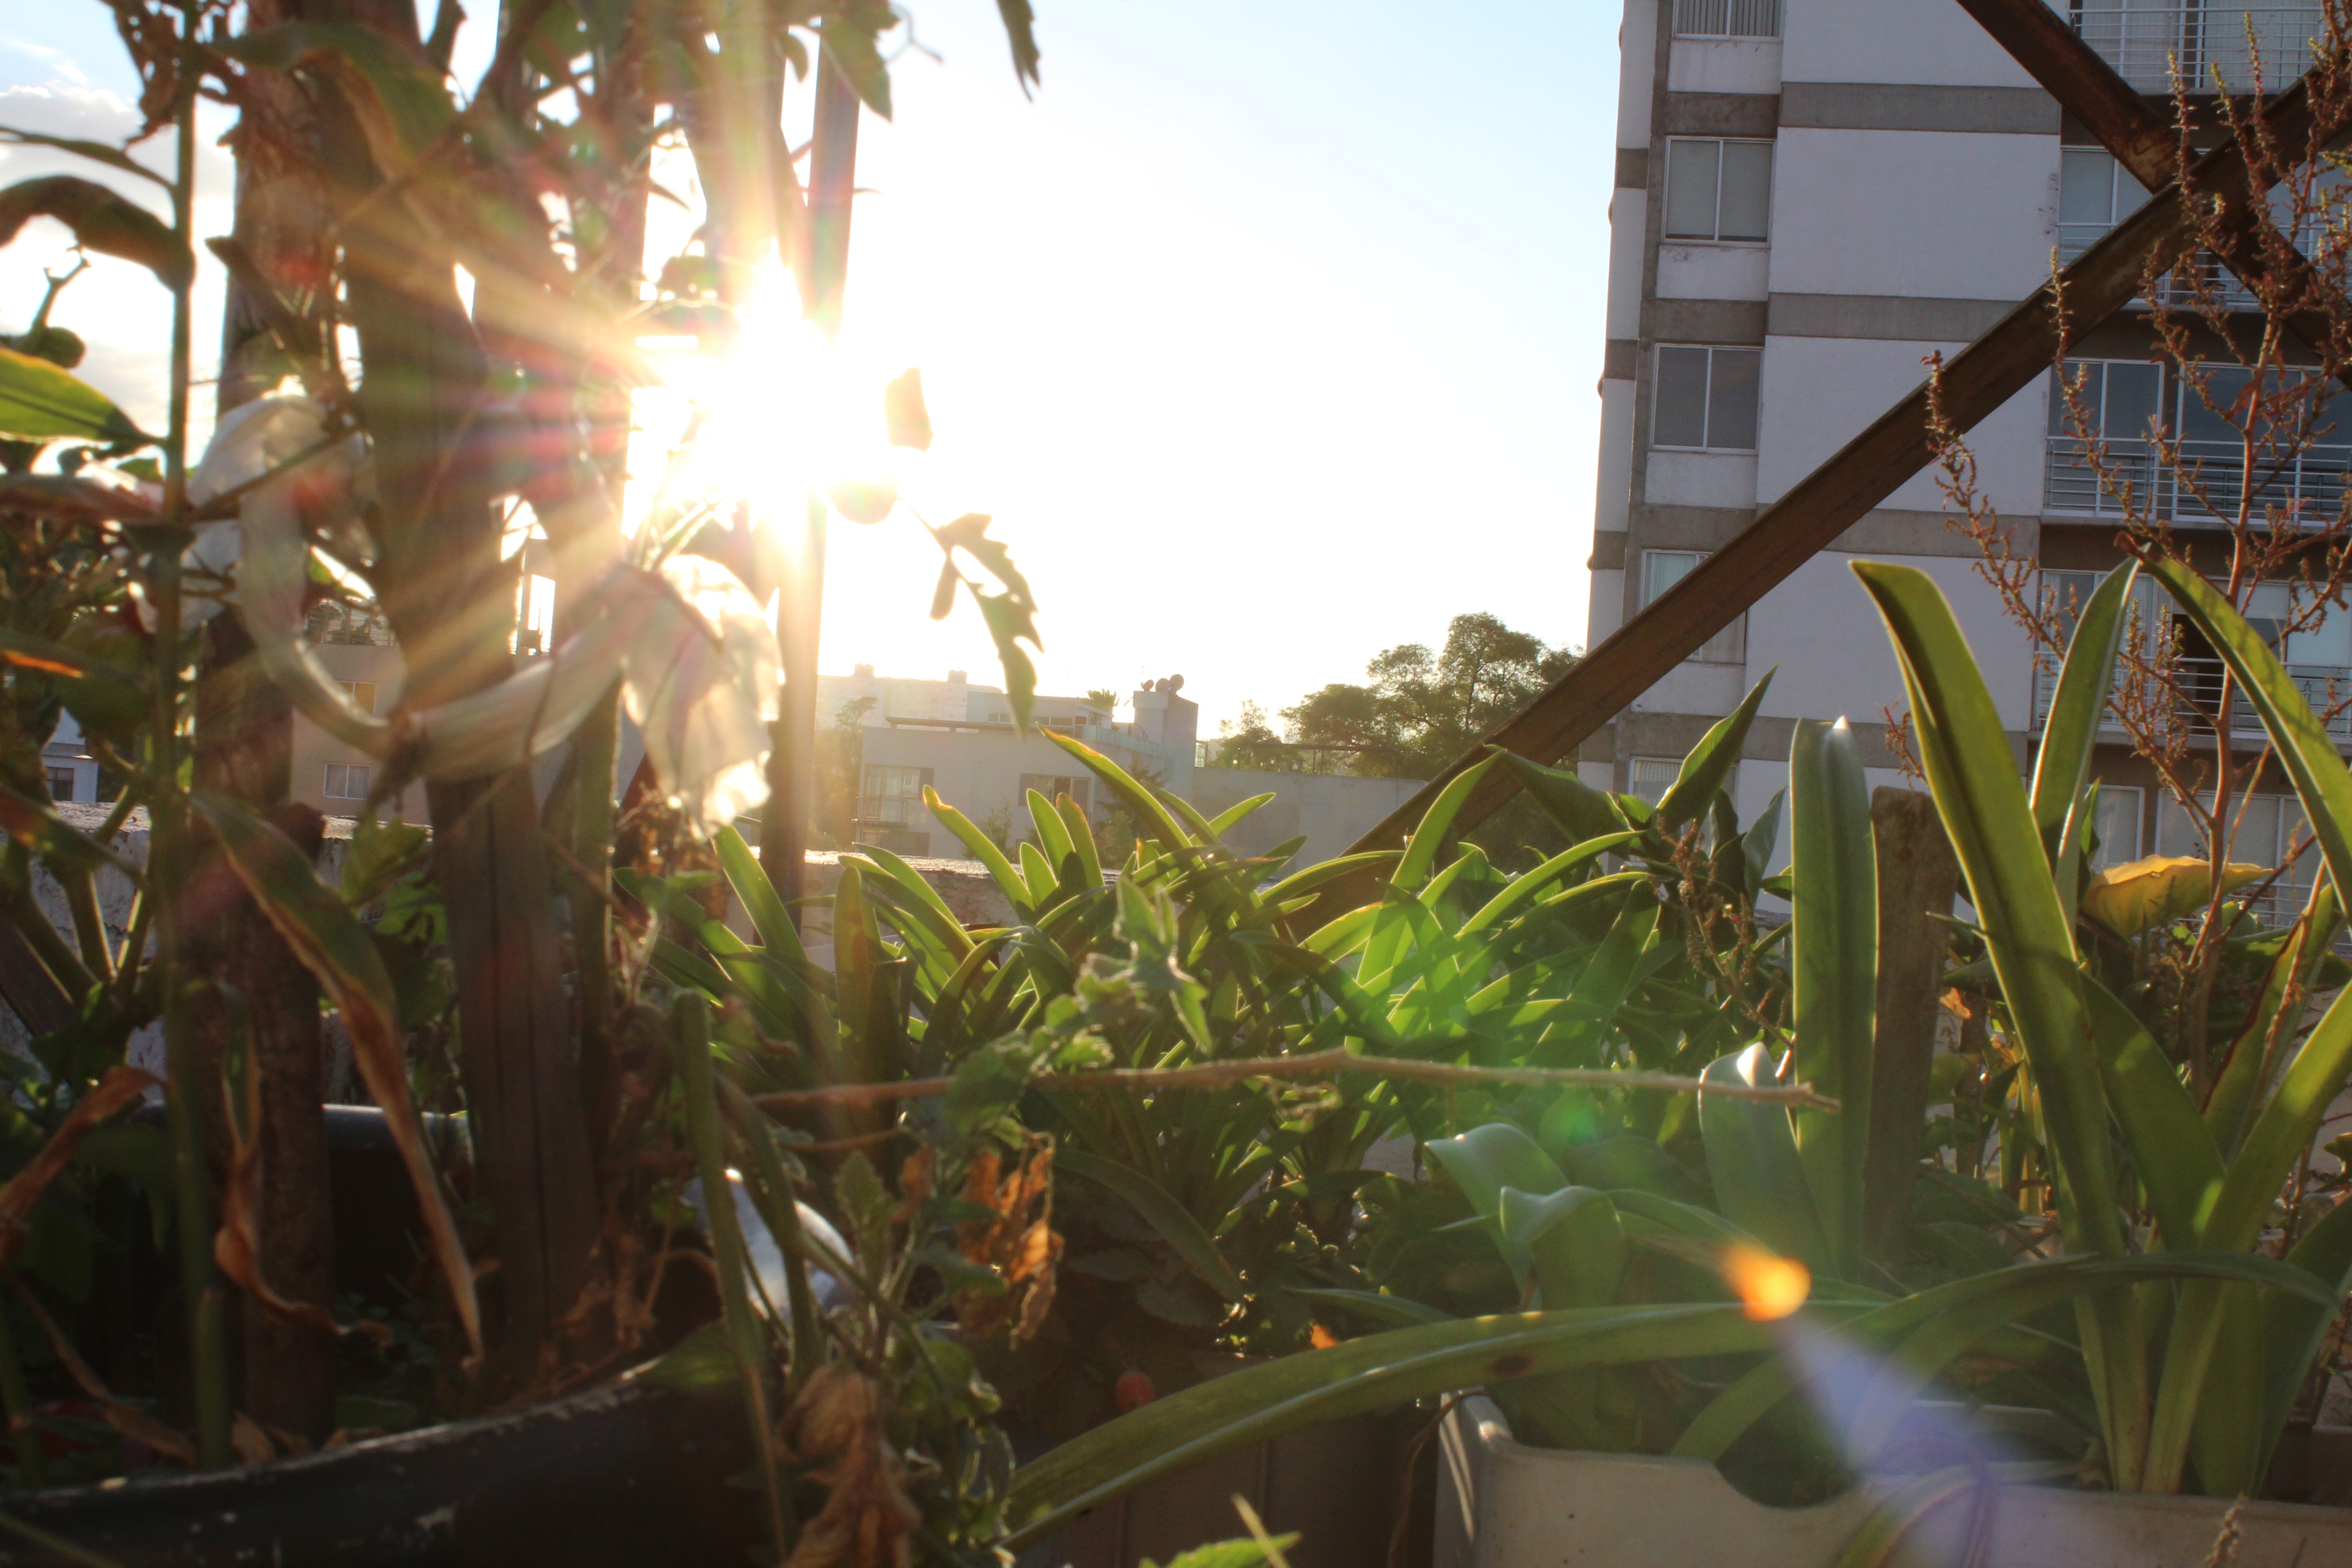
sunlight, flower, jungle, garden, resort, rainforest, tropics, arecales